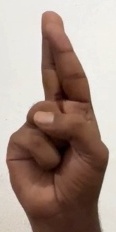
ASL sign: R